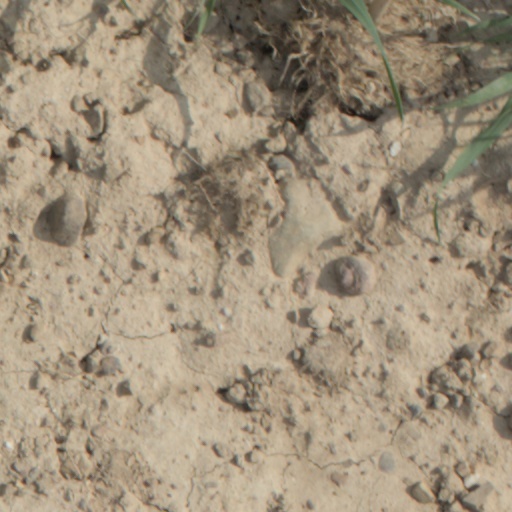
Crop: wheat